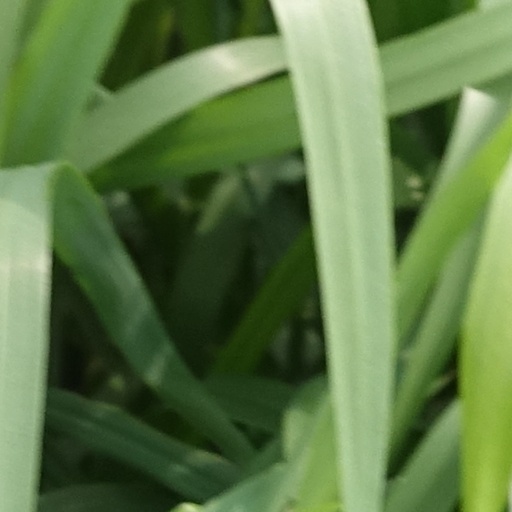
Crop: wheat